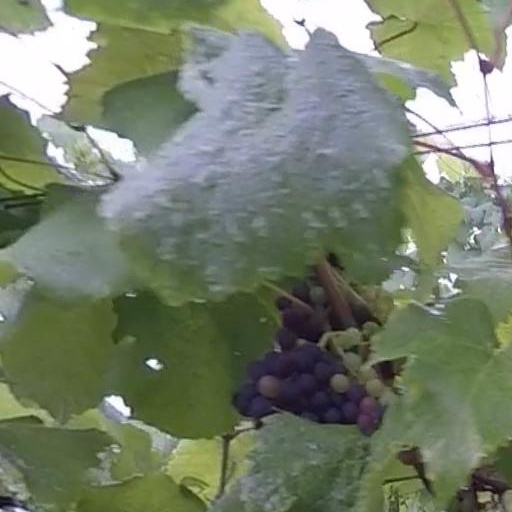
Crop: grape